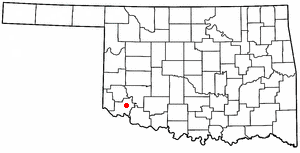
La ville américaine d’Altus est le siège du comté de Jackson, dans l’État d’Oklahoma. Lors du recensement de 2010, elle comptait 19 813 habitants, en baisse par rapport à 2000.